Euclidean relation

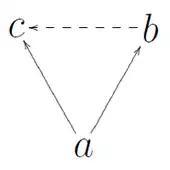
Right Euclidean property: solid and dashed arrows indicate antecedents and consequents, respectively.

A binary relation "R" on a set "X" is Euclidean (sometimes called right Euclidean) if it satisfies the following: for every "a", "b", "c" in "X", if "a" is related to "b" and "c", then "b" is related to "c". To write this in predicate logic: